Triumph TR3

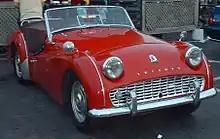
Triumph "TR3A"

In 1957 the TR3 was updated, and this revised model was commonly referred to as the Triumph "TR3A". The cars were still badged as TR3s, and the "TR3A" name was not used officially, as is evident from contemporary sales brochures. Changes included a new full-width front grille, exterior door handles, and a lockable boot handle. The previously optional full tool kit became standard equipment. The "TR3A" carried over the standard front disc brakes introduced on later TR3s. The car was known for its superior braking ability, making it an autocross favourite.